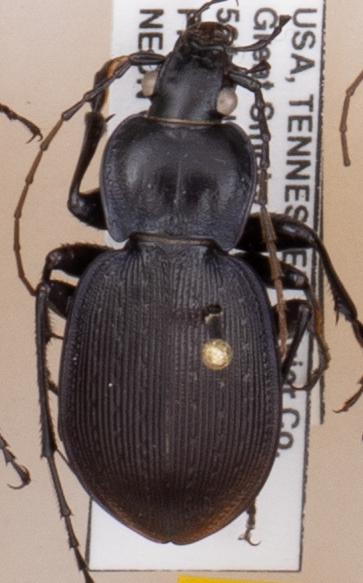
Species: Carabus goryi
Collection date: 2018-08-07
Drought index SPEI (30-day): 1.69
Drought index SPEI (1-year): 0.88
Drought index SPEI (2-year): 0.17